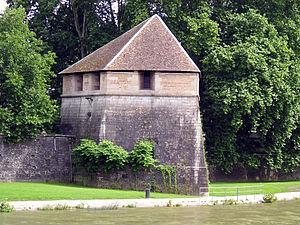
La tour bastionnée des Cordeliers est une tour de fortification située dans le secteur de Chamars, à Besançon